LGBTQ rights in Turkey

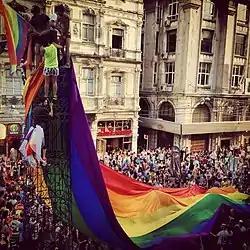
Istanbul Pride in 2013, İstiklal Avenue, Istanbul

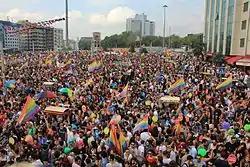
Istanbul Pride in Taksim Square

The Ottomans, before the 19th-century, did not base sexual identities on attraction to a specific gender but distinguished between active and passive partners, often distinguished as "the lover" and "the beloved". Therefore, choice of a partner was merely based on taste and not on sexual identity. This made certain types of same-sex attraction permissible, but this attraction was most often legitimized in a pederastic context.